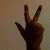
The image shows a hand gesture representing the number 3 in Indian Sign Language.